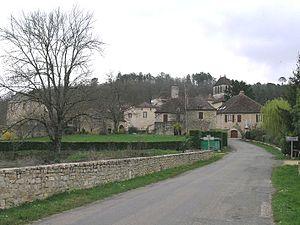
Village de Lherm, dans le département du Lot (France, Midi-Pyrénées)
Lherm est une commune française, située dans le département du Lot en région Occitanie.